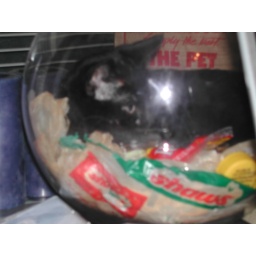
Zybe in a glass bowl